Group 3J Improved Production Cars

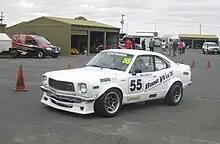
Tony Wallis (Mazda 808) won the 2011 Australian Improved Production Nationals

The category is defined by Motorsport Australia as being for race vehicles derived from registered production automobiles, with limited modifications to improve performance and reliability. Cars must be mass-produced touring cars, the model of which has been: